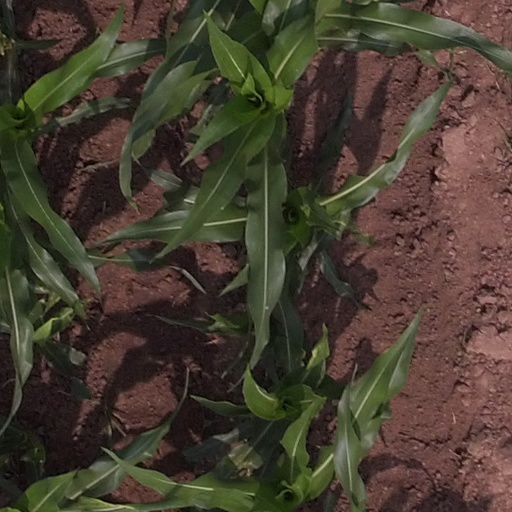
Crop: maize; corn